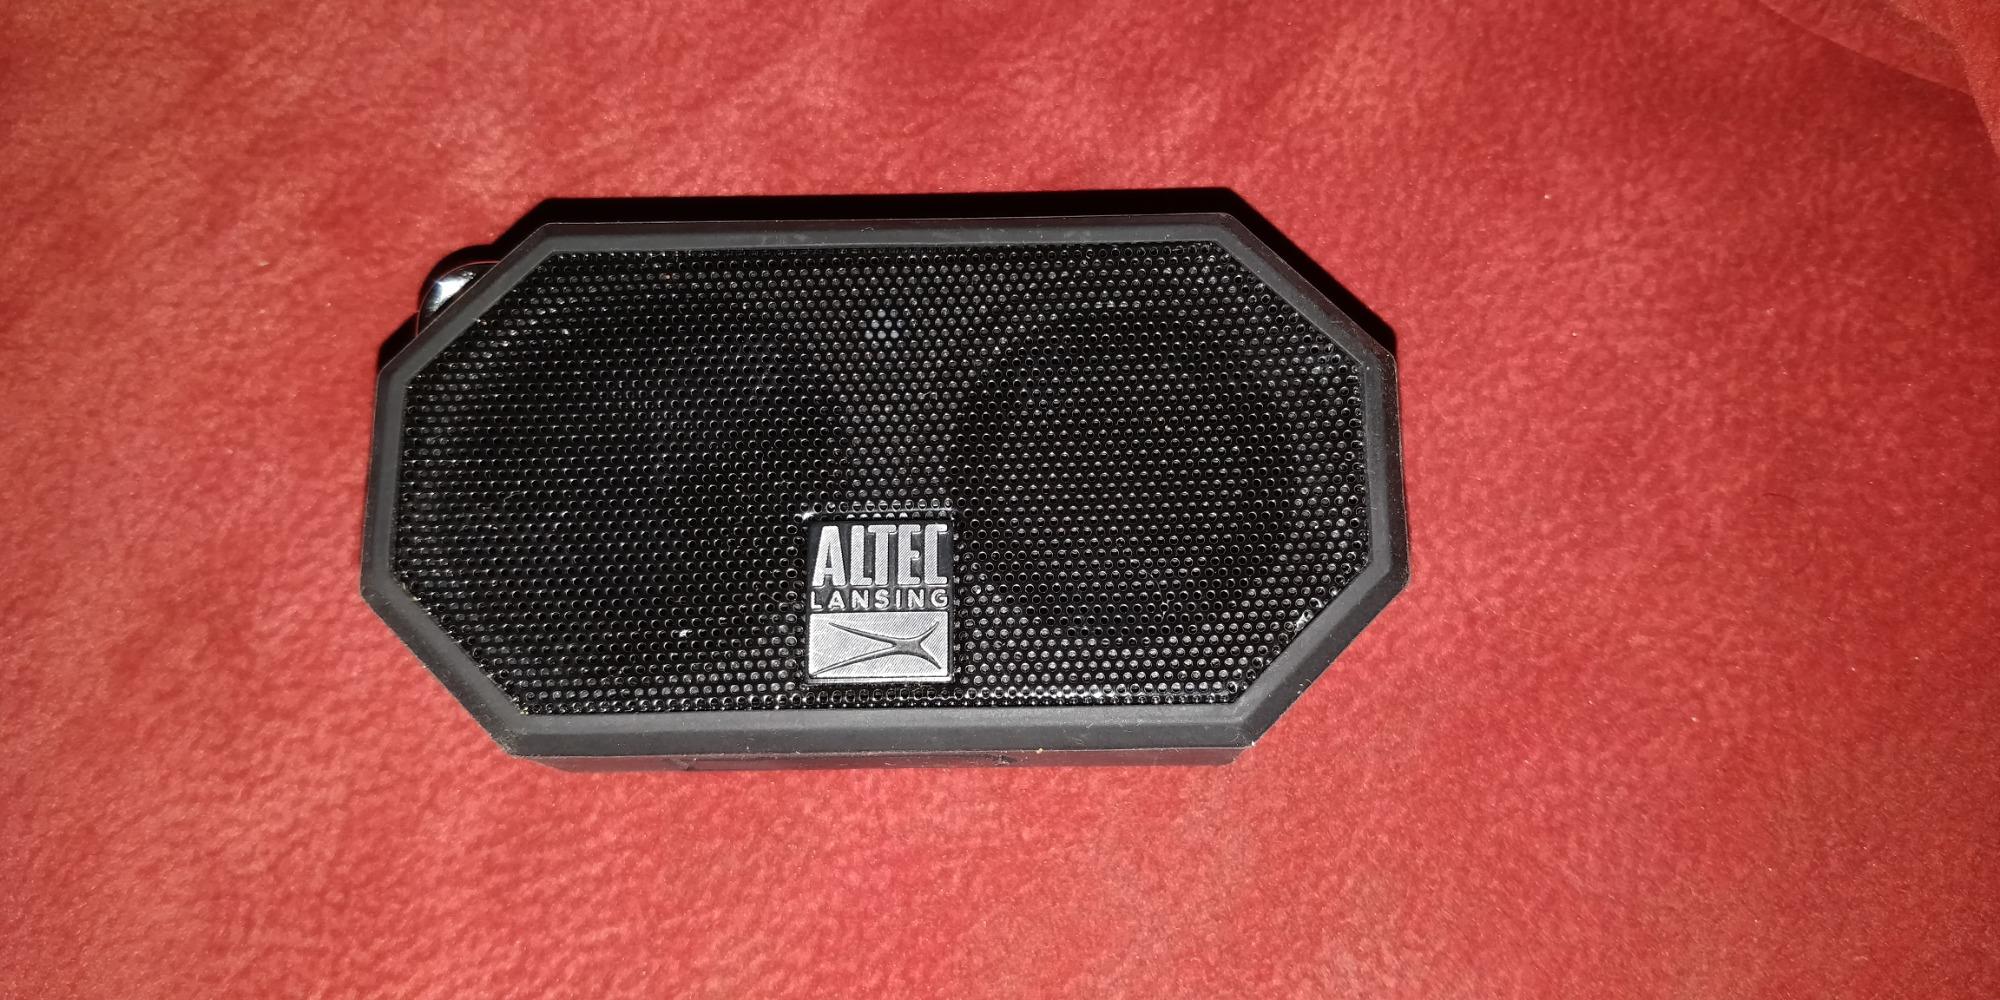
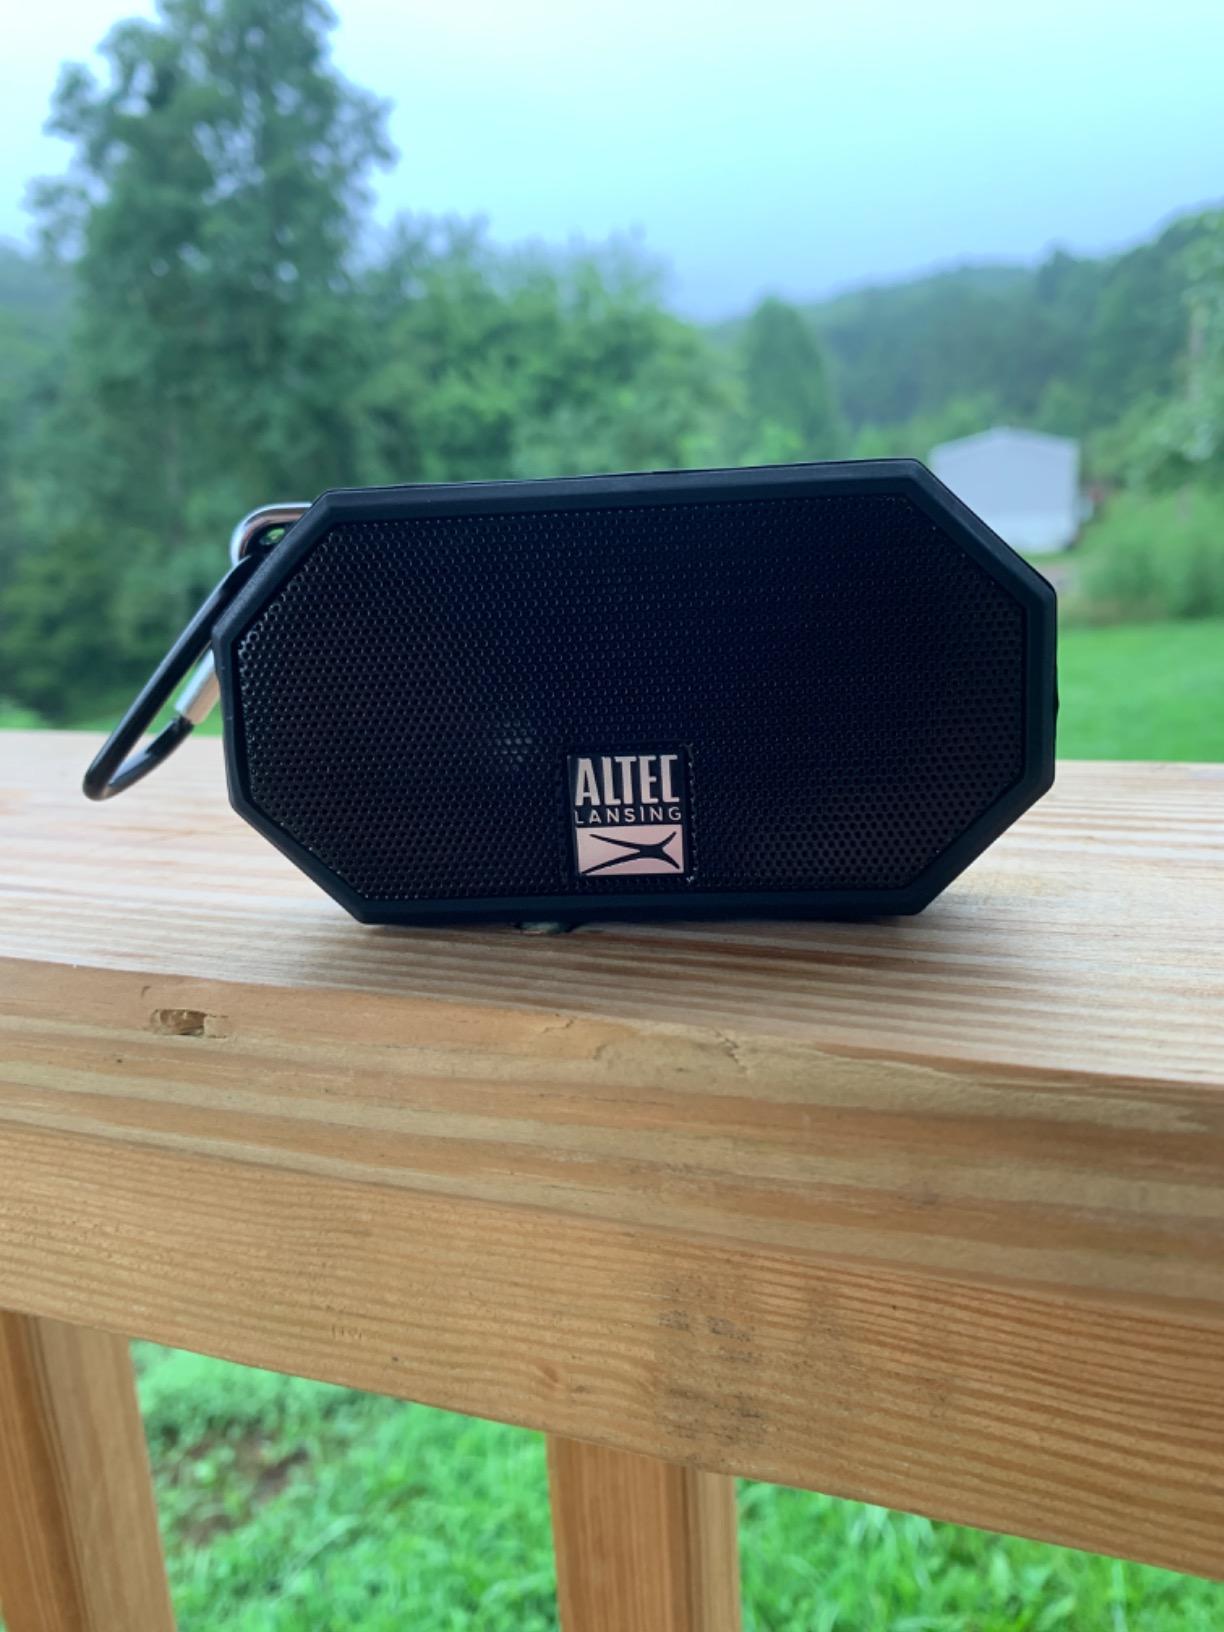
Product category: speaker
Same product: yes